Sandymount

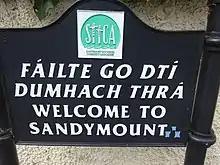
Bilingual welcome sign

An early name for the area was Scal'd Hill or Scald Hill. During the 18th century, there was a village called Brickfield Town on the site of Sandymount Green; this took its name from Lord Merrion's brickfields, which stretched from here to Merrion at the time. The Irish name "Dumhach Thrá" is more recent than the one in English and approximately translates as sandy ground or sand dune of a beach.